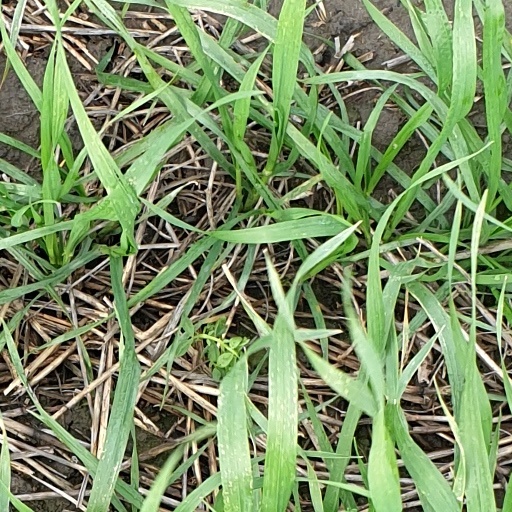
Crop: wheat